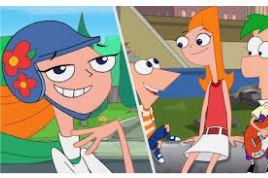
Portrait style: Cartoon Portrait